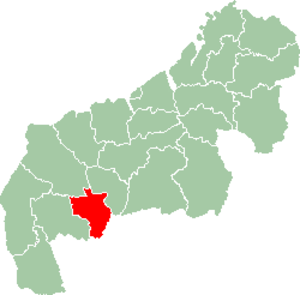
Carte de localisation de la région d'Ambatomainty dans la province de Mahajanga.